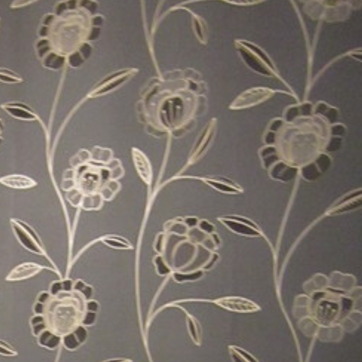
Material: wallpaper